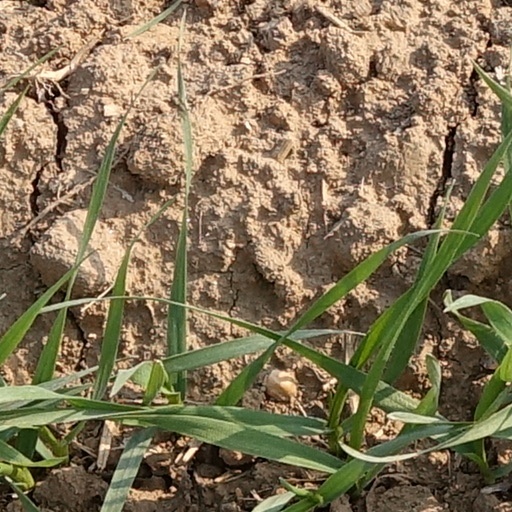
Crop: wheat